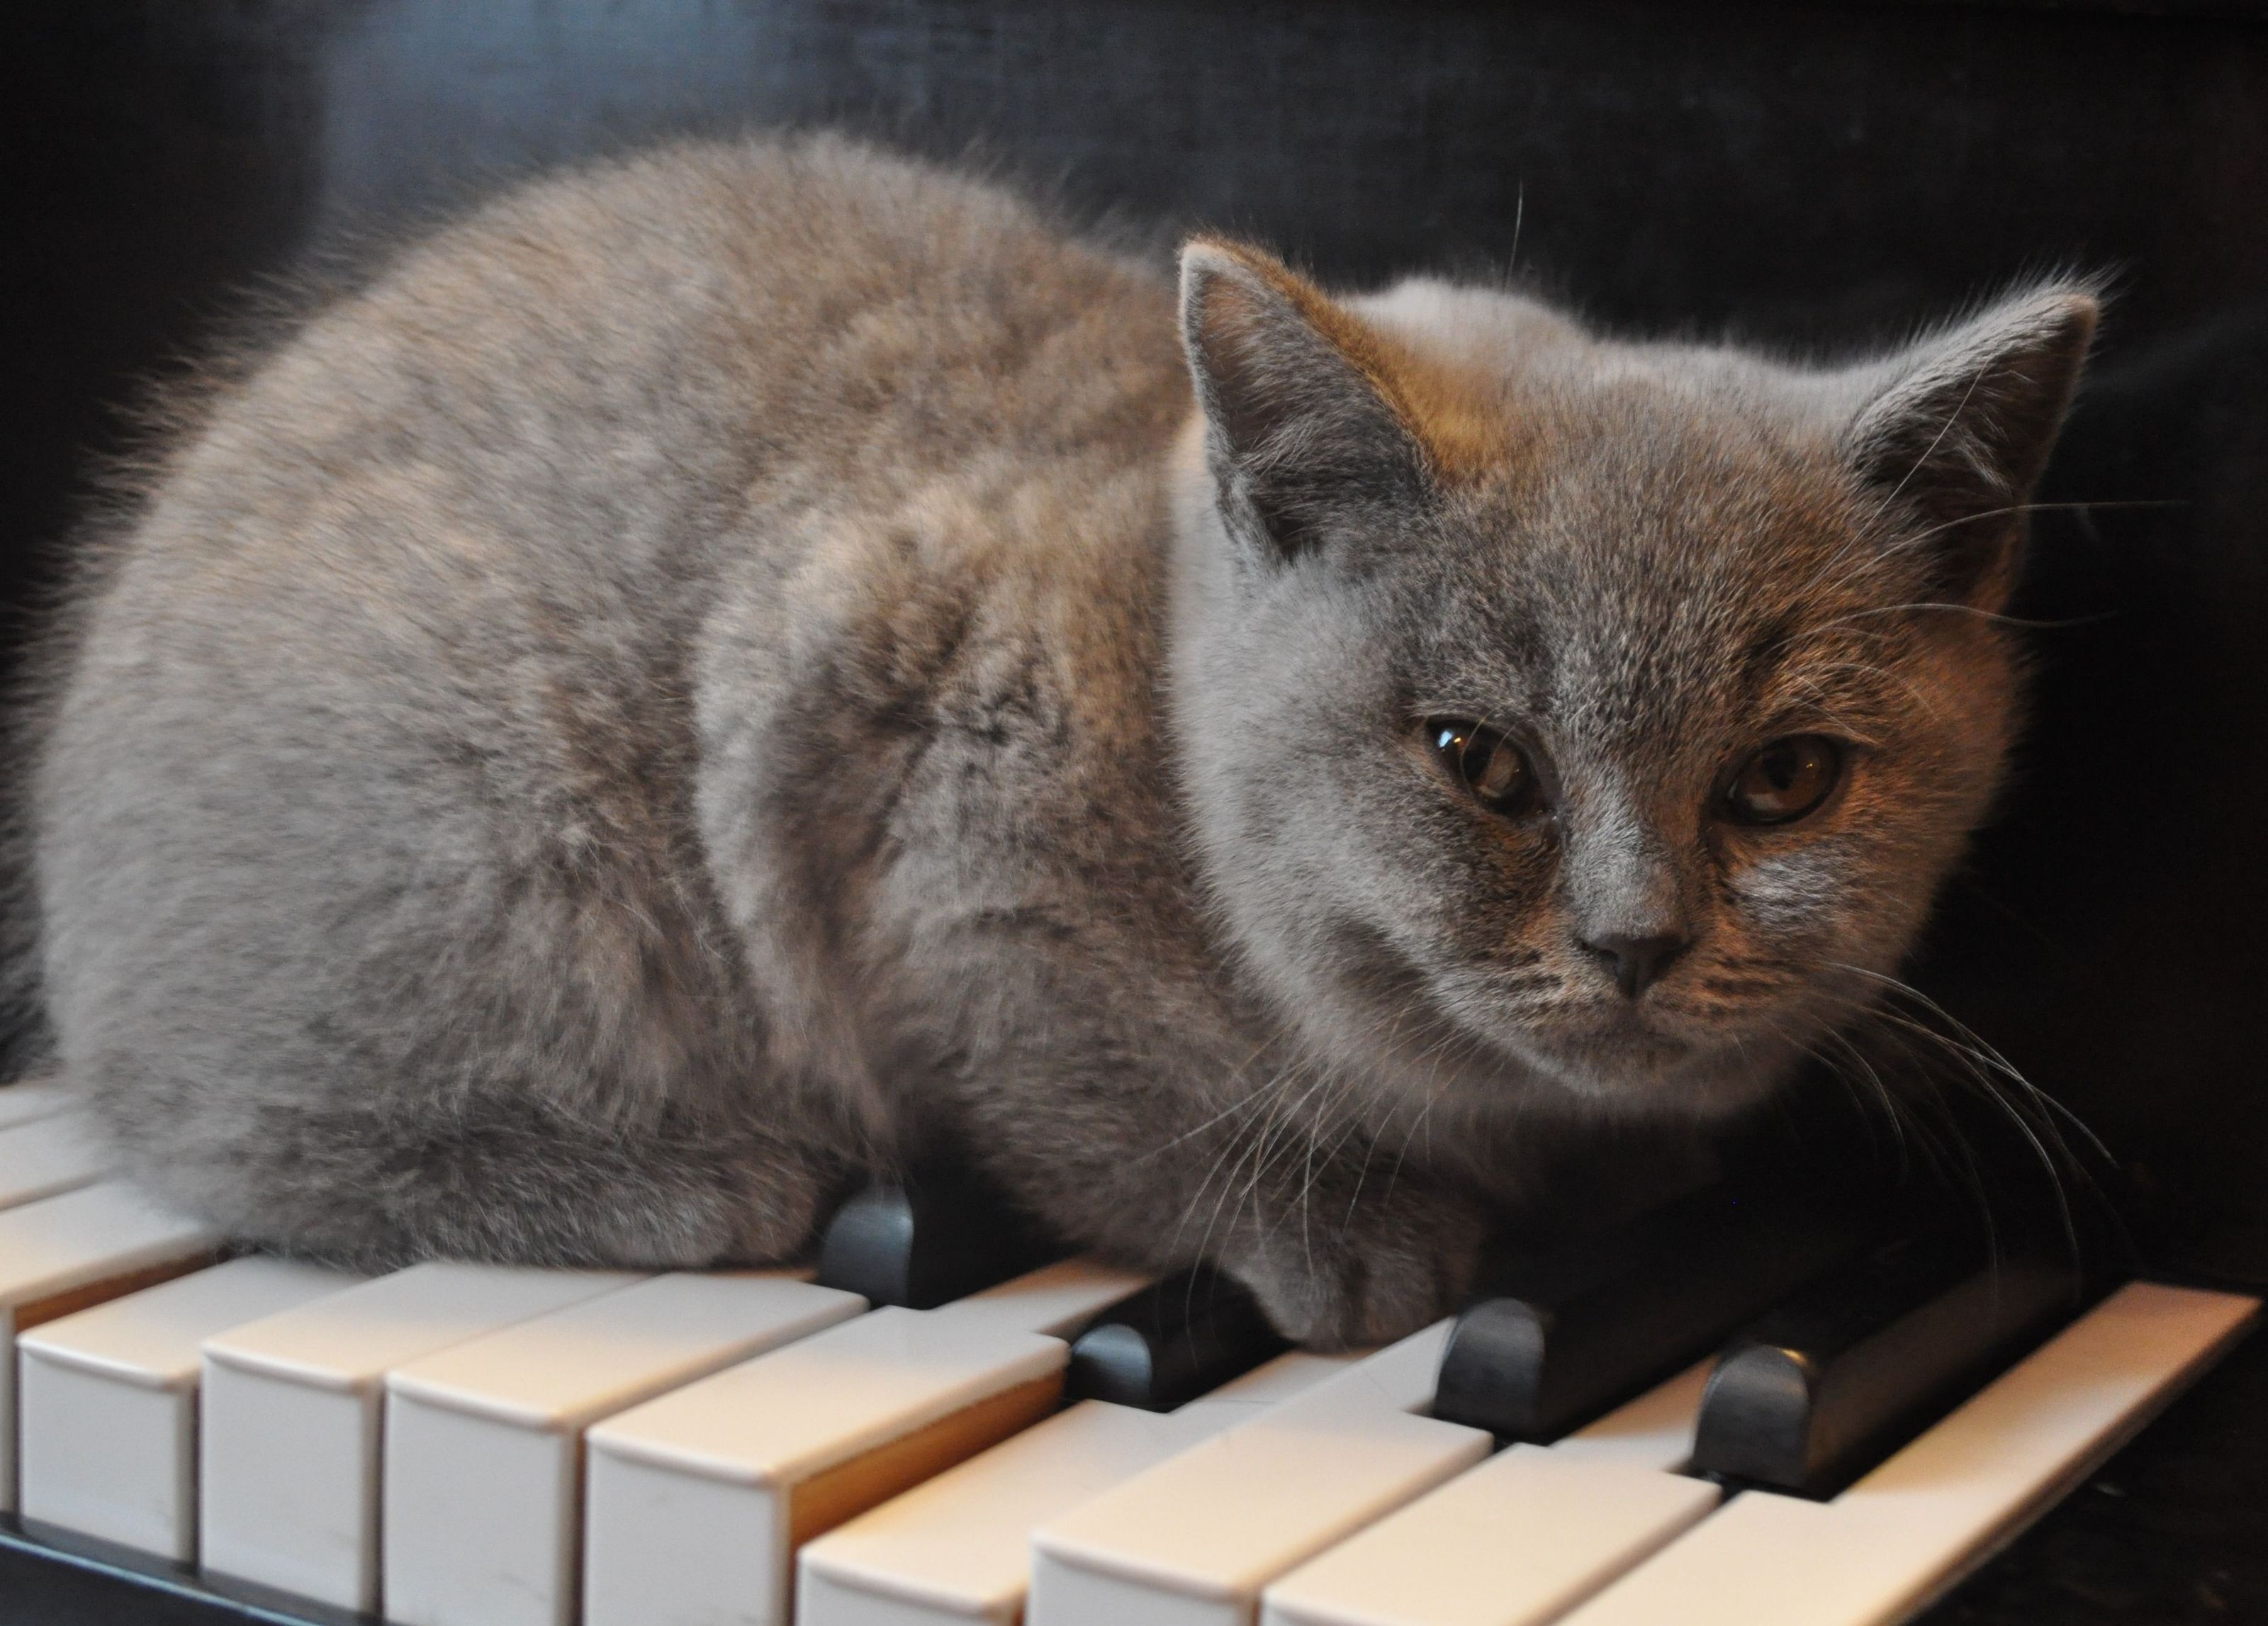
kitten, cat, piano, mammal, fauna, pets, whiskers, vertebrate, european shorthair, chartreux, small to medium sized cats, cat like mammal, nebelung, domestic short haired cat, pixie bob